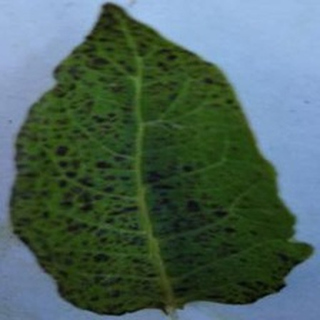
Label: potato_early_blight